Canadian fashion

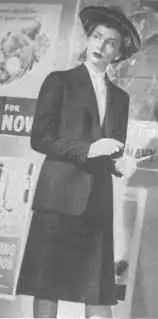
Women's "skirt-suit" modeled in "Chatelaine" magazine's April 1942 edition

Edwardian women's fashion was characterized notably by the preeminence of Parisian "haute couture", which had a marked influence on western fashion broadly, including in the Dominion of Canada. For example, the S-shaped "columnar silhouette", made popular by Parisian "couturiers", saw the phasing out of corsets which were fundamental to the fashions of the previous era. Mass-produced clothing also started to become more prevalent, which squeezed the local custom garment industry, particularly in men's wear. Notable Canadian designers during the 1920s and 30s include Madame Martha, who designed and sold "couture" clothing in Toronto, and Ida Desmarais, who designed gowns for a Montreal clientele. Gaby Bernier and Marie-Paule Nolin were also important Montreal designers who established their practices during the 1930s. The influx of imports from European designers, particularly those of Paris, to Canadian department stores like Eaton's, Simpson's, and Holt Renfrew presented further challenges for local producers, although some Canadian designers had garnered enough brand recognition to maintain a presence with department stores, such as Madame Martha's "French Salon" at the Simpson's Toronto location, and Marie-Paule Nolin's in-store salon and "couture" workroom at Holt Renfrew's Montreal location.